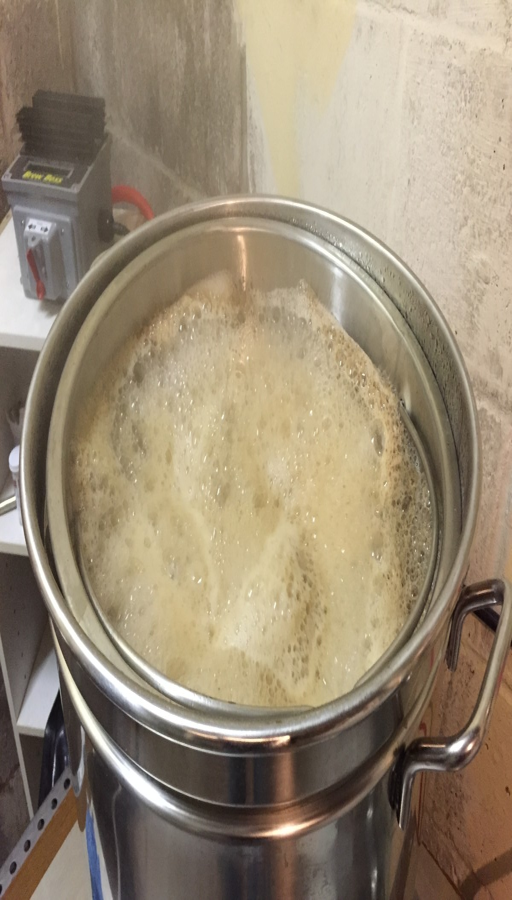
kettle coming to the boil